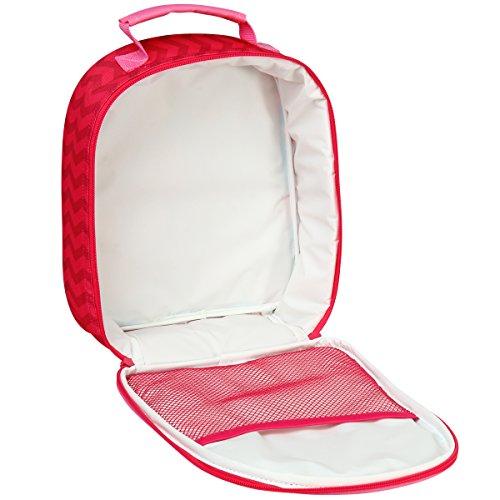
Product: Stephen Joseph All Over Print Lunch Box, Owl
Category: Home & Kitchen | Kitchen & Dining | Storage & Organization | Travel & To-Go Food Containers | Lunch Boxes
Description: FUN and FUNCTIONAL: Colorful, exciting patterns make this lunchbox super stylish.
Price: $14.00